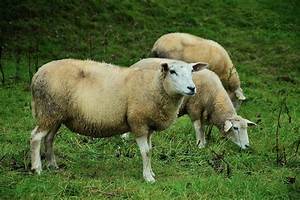
Label: sheep